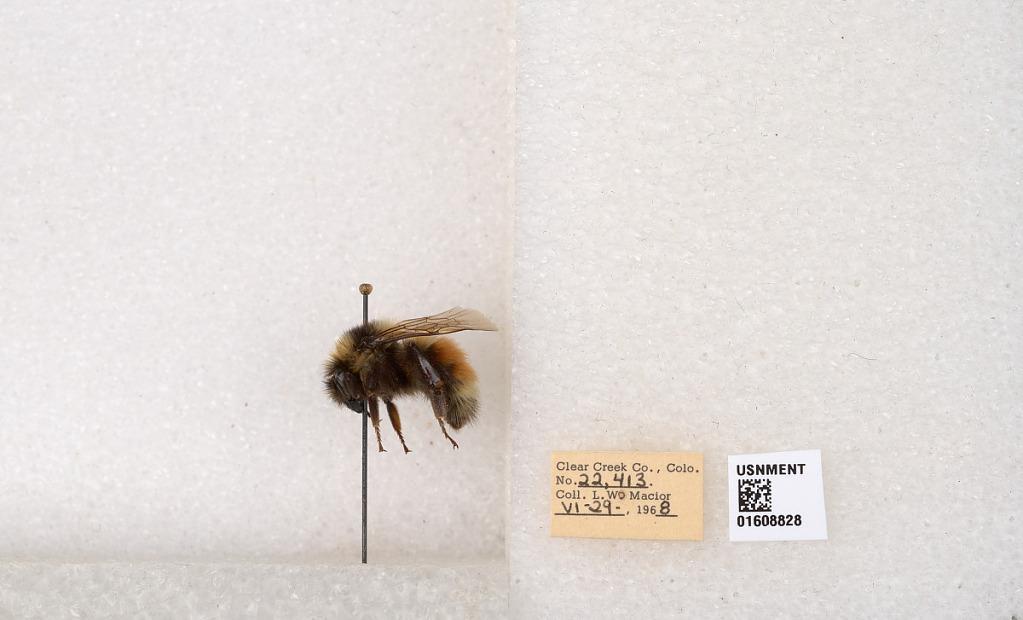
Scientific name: Bombus (Pyrobombus) sylvicola Kirby
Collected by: L. Macior
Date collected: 1968-6-29
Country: United States
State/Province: Colorado
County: Clear Creek
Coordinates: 39.6891, -105.644